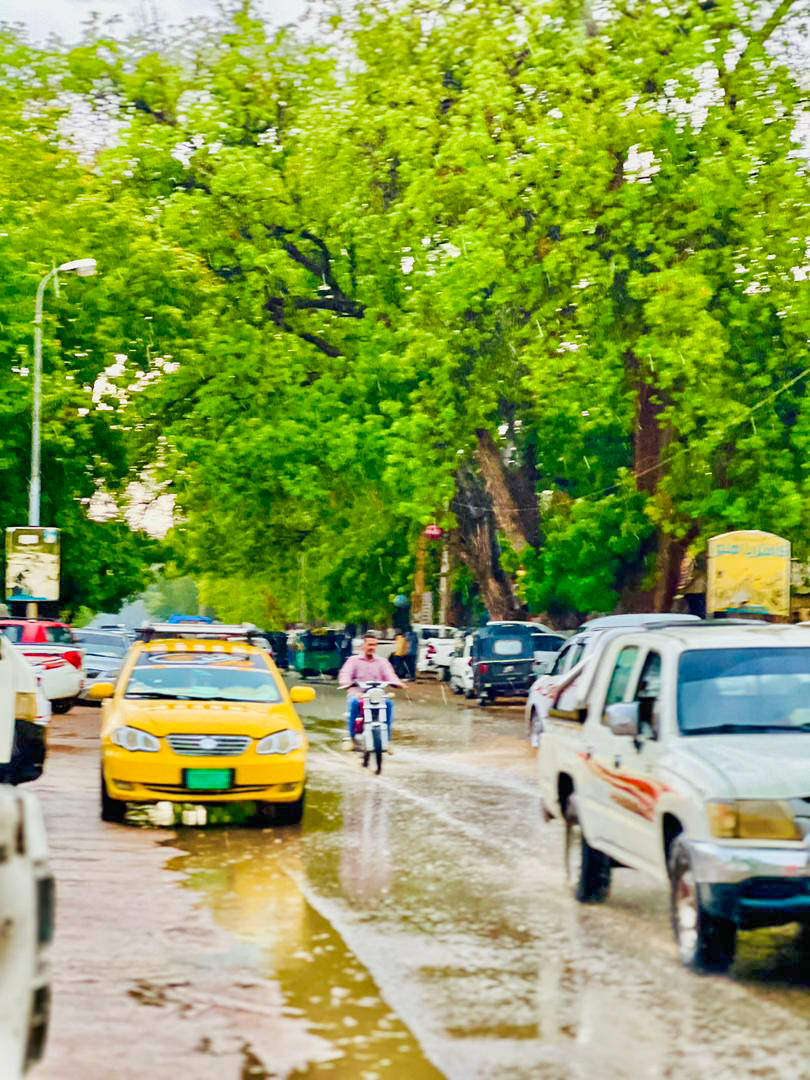
الوصف بالفصحى: منظر الشارع المبتل في الخريف وأجواء المواصلات
التصنيف: Uncategorized